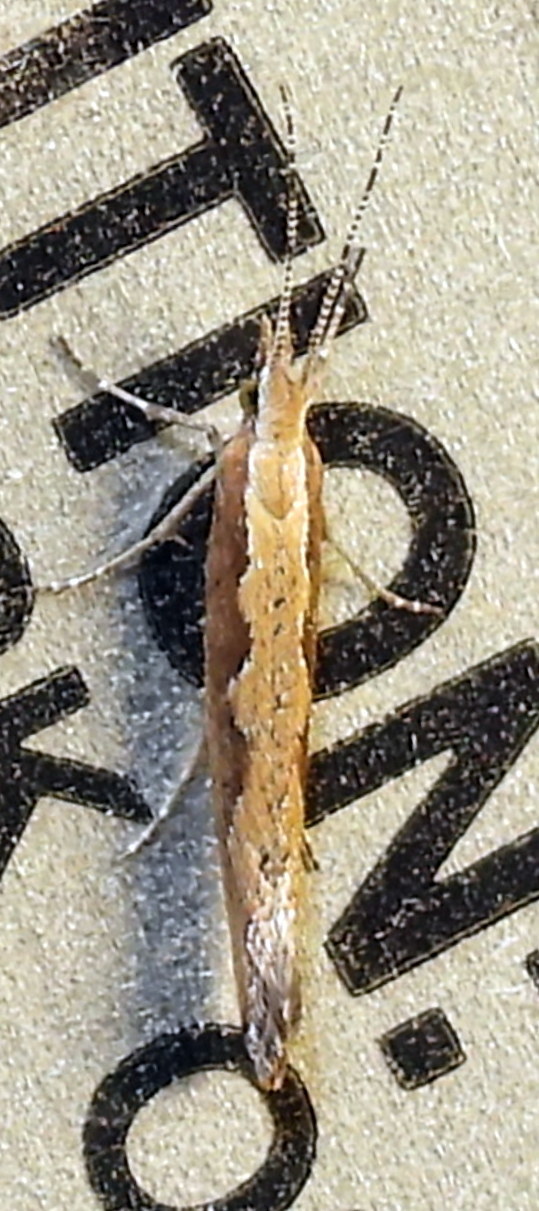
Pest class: diamondback_moth